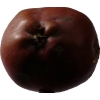
Label: Apple 18